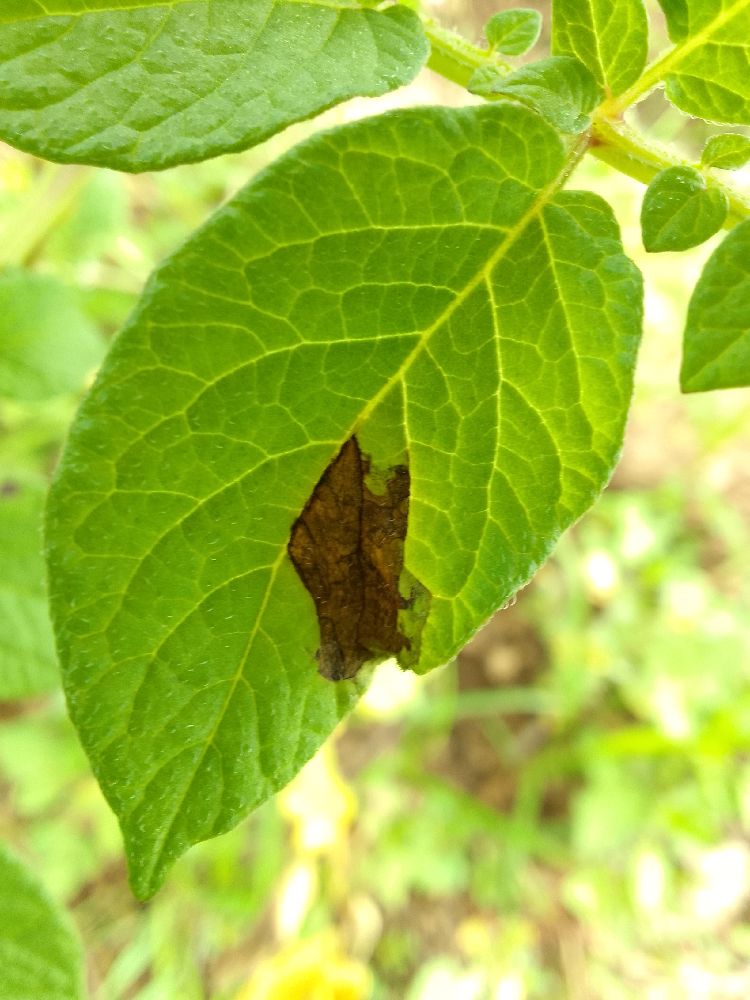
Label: Late blight